Star Trek: Lower Decks season 2

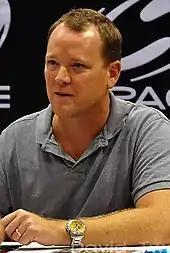
"" star Robert Duncan McNeill reprised his role as Tom Paris for the episode "We'll Always Have Tom Paris", which is the 800th episode of "Star Trek" produced for television.

CBS All Access officially ordered two seasons of "" in October 2018. Mike McMahan was set as showrunner for the series. By late March 2020, work on the series was taking place remotely due to the COVID-19 pandemic forcing staff to work from home. Executive producer Alex Kurtzman said in August that work on the season was "barreling ahead, full steam ahead", and had not been delayed by the pandemic unlike the live-action "Star Trek" series "", "", and "". A month later, ViacomCBS announced that CBS All Access would be expanded and rebranded as Paramount+ in March 2021. The season's third episode, "We'll Always Have Tom Paris", is the 800th "Star Trek" episode produced for television.